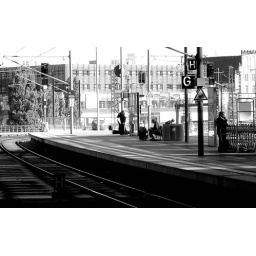
Berlin in black and white (2007)